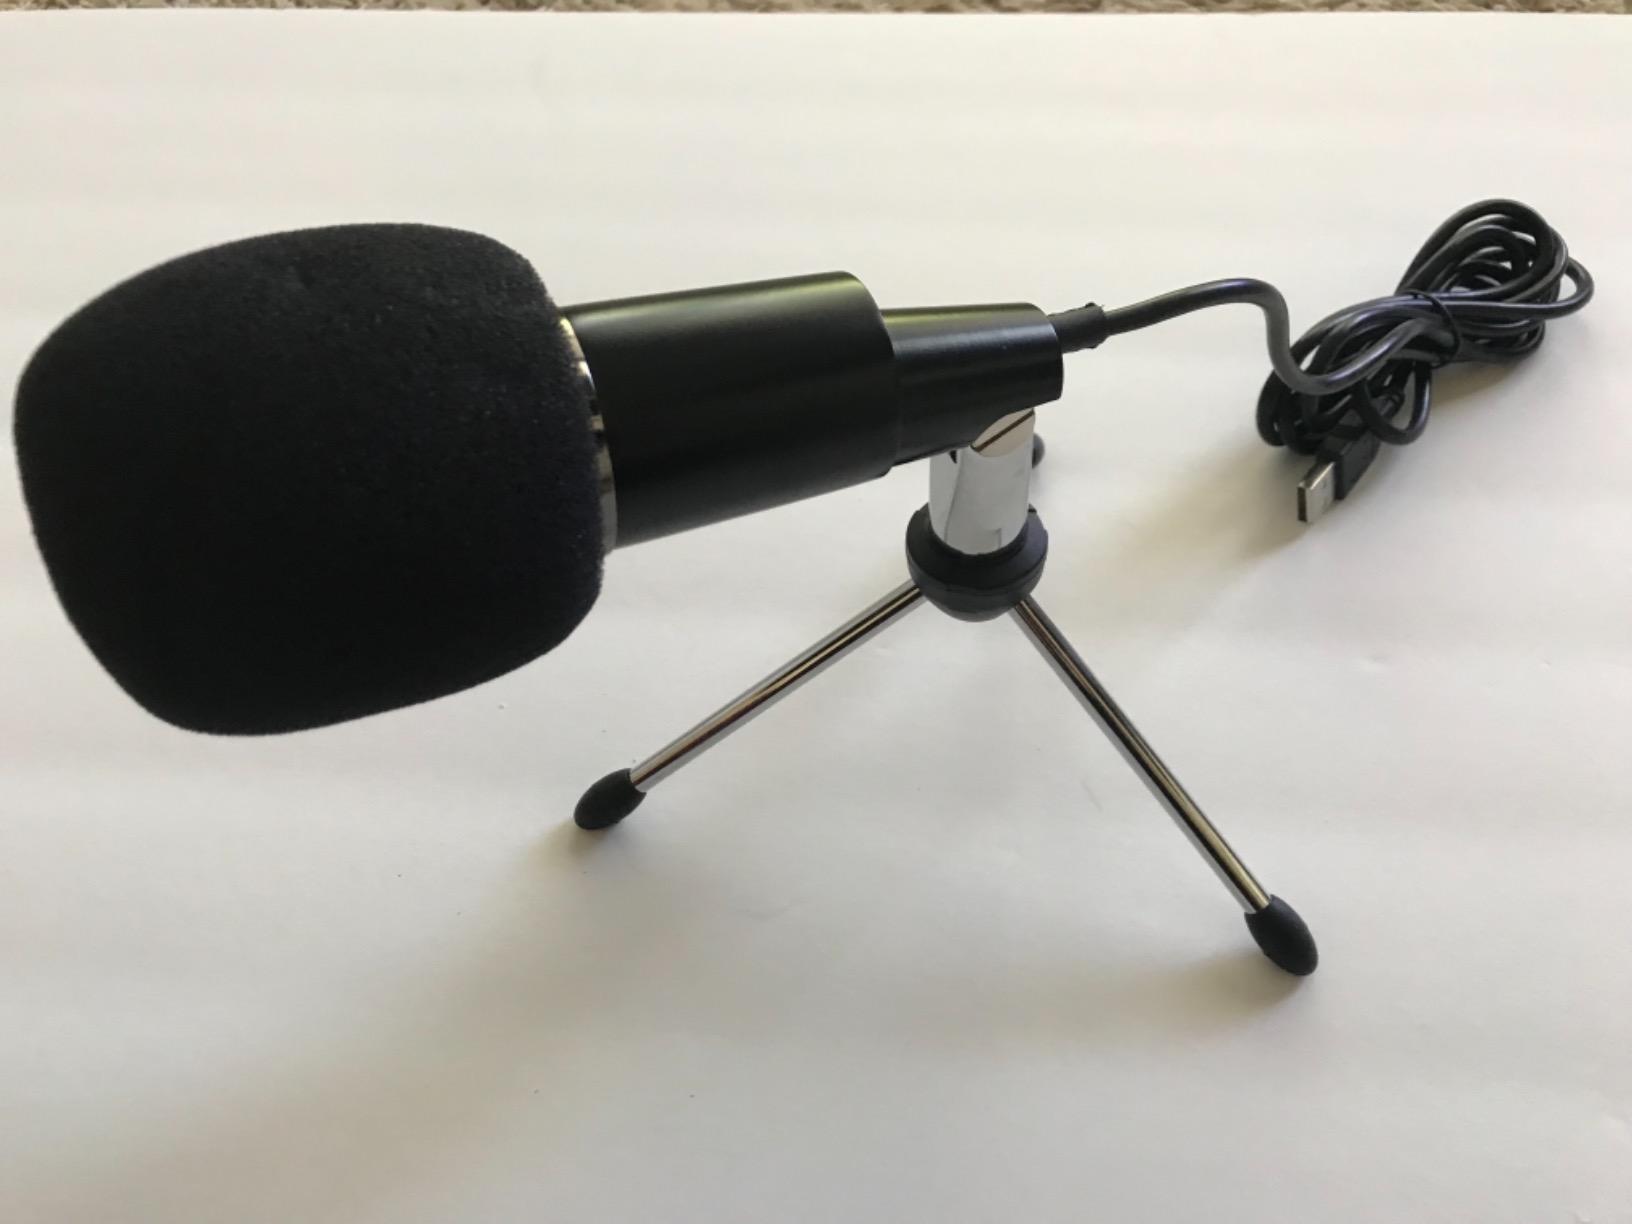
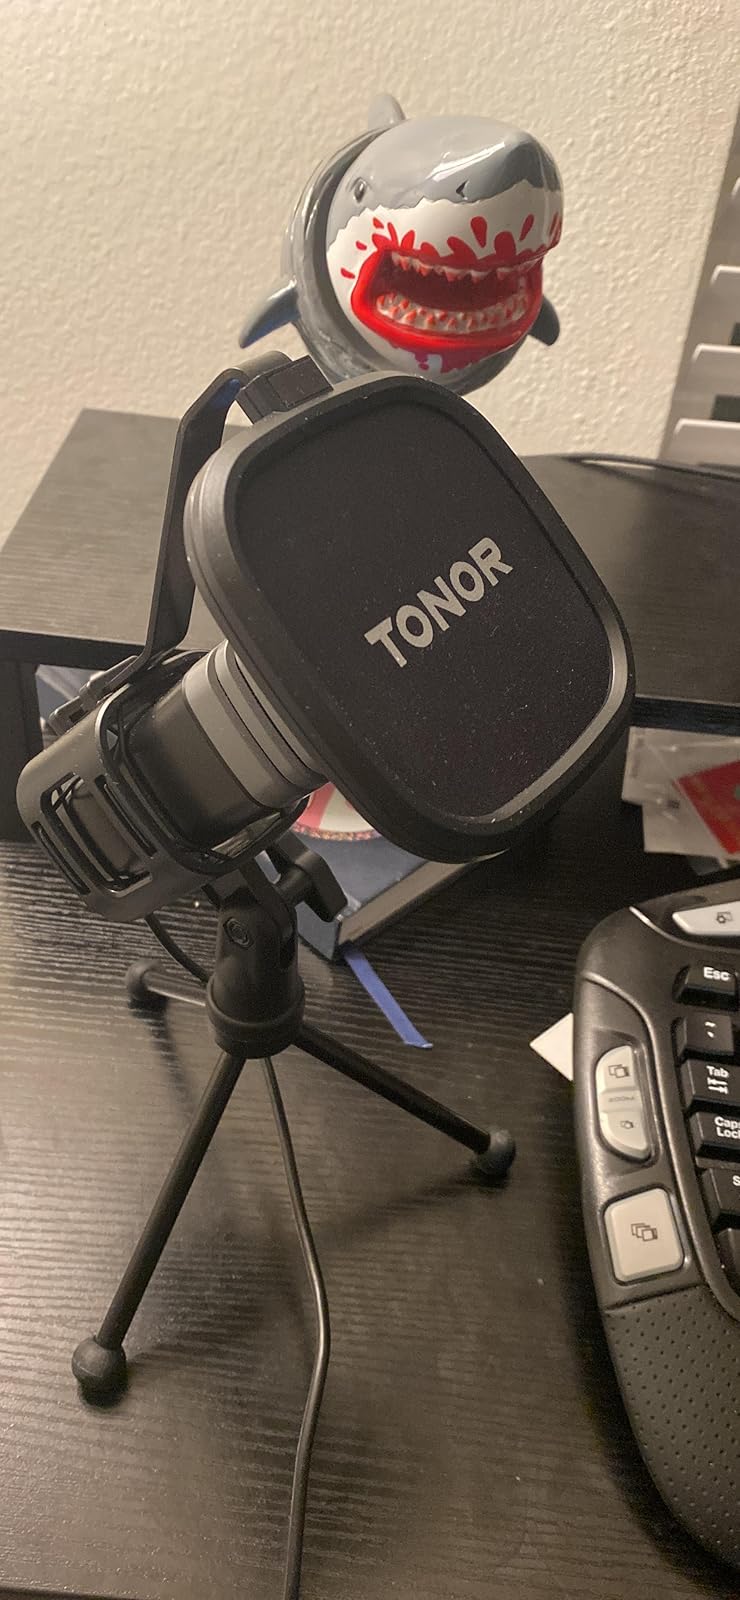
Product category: microphone
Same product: no